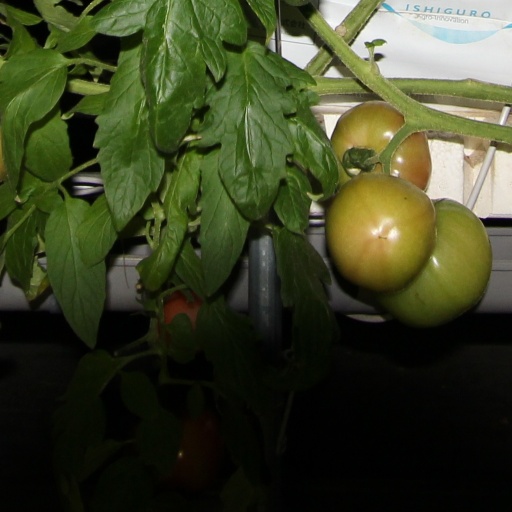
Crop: tomato